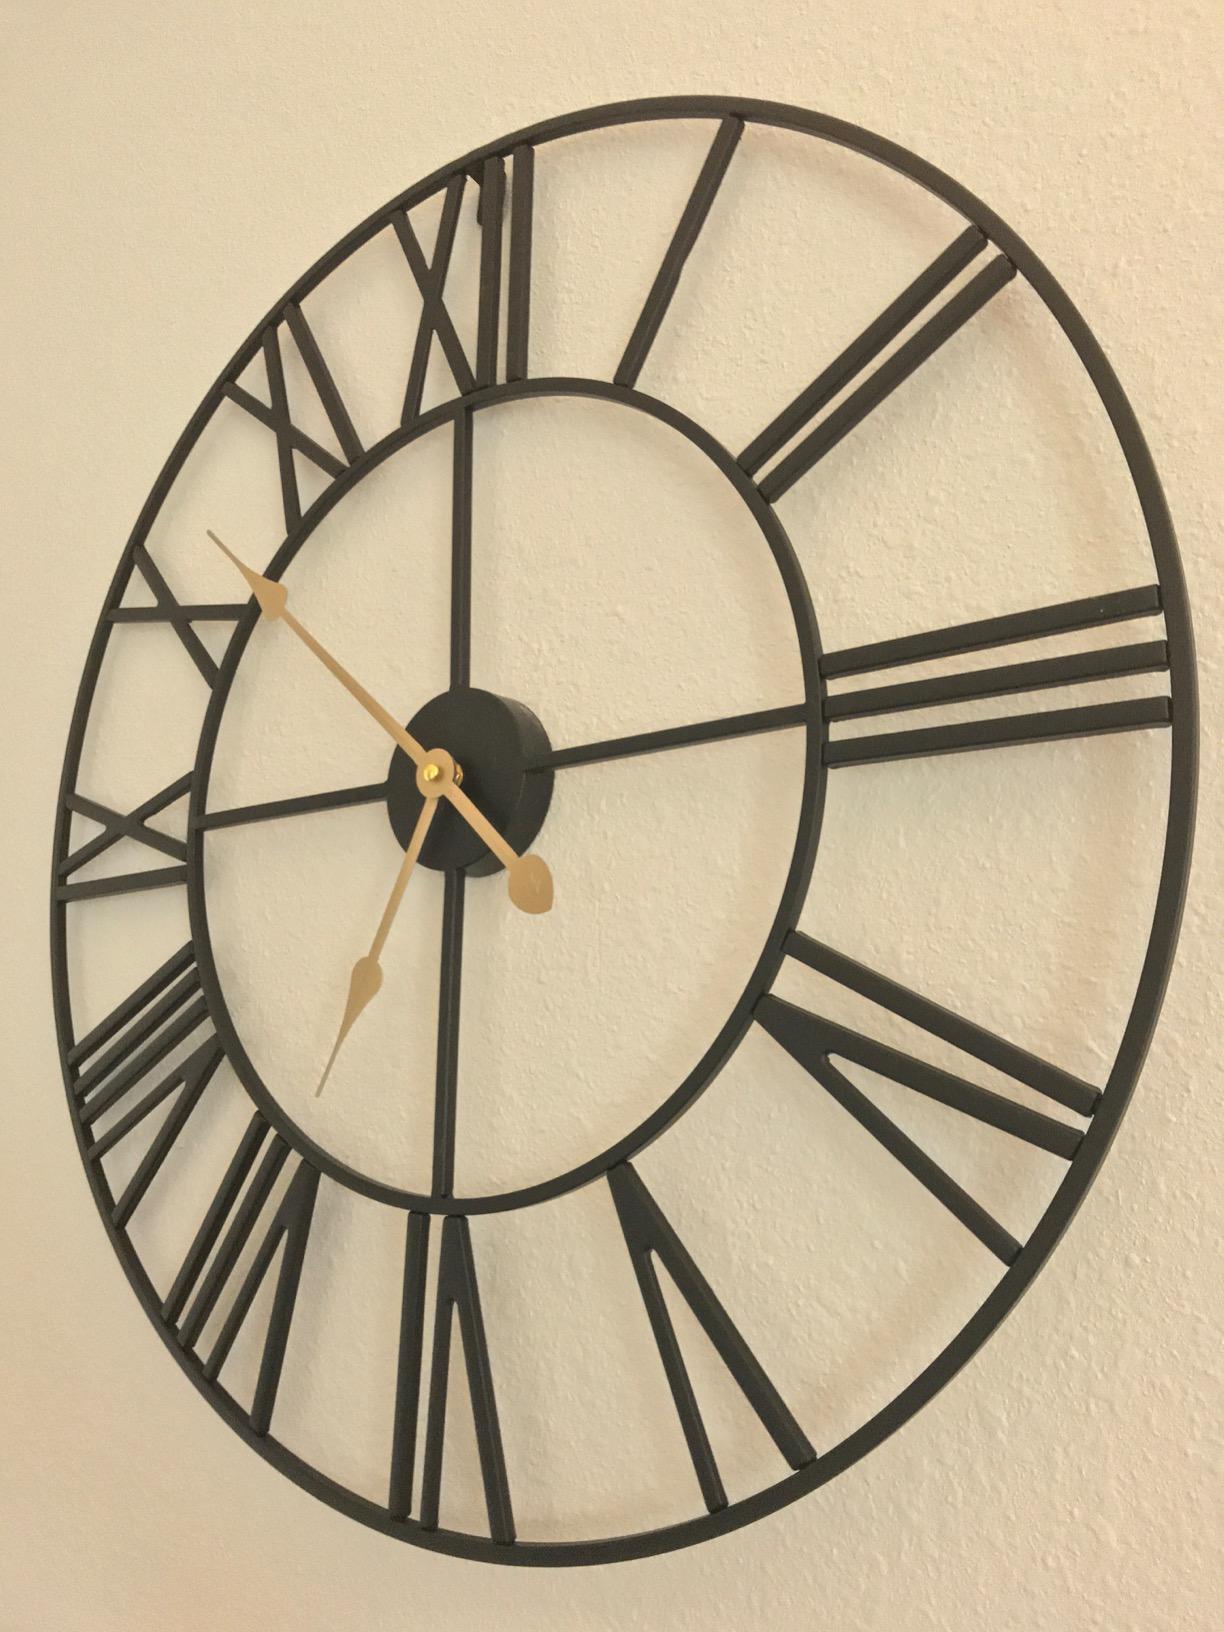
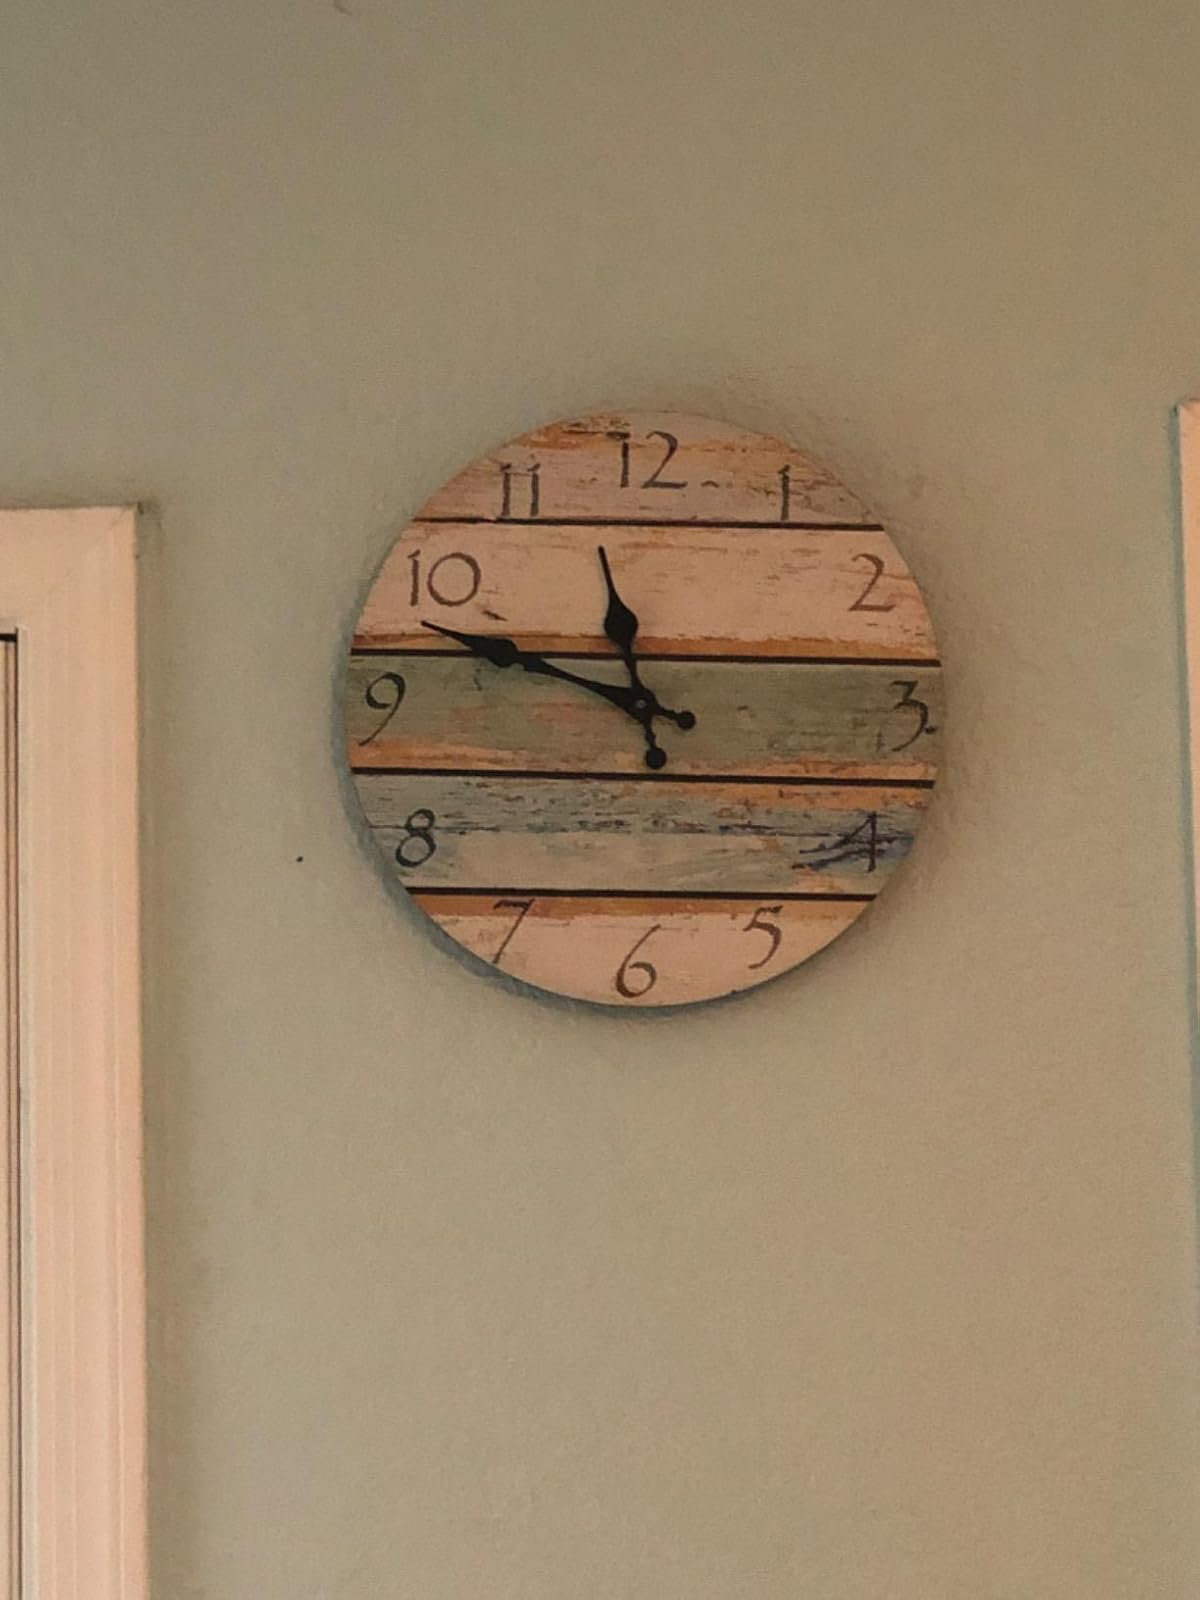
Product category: clock
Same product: no